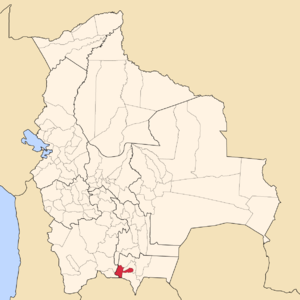
La province de José María Avilés est une des 6 provinces du département de Tarija, en Bolivie. Son chef-lieu est Uriondo.